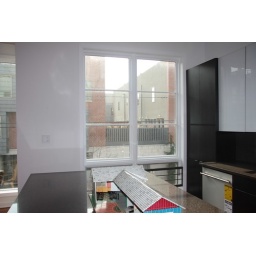
Other windows in kitchen